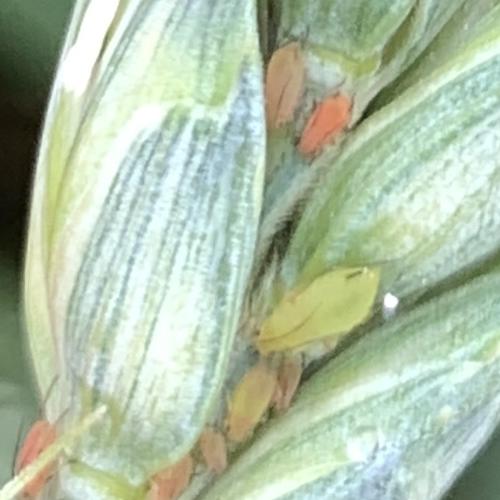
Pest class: english_grain_aphid